Acton, Cheshire

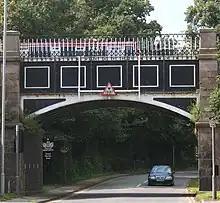
Nantwich Aqueduct

The centre of Acton village has been designated a conservation area and contains several historic buildings. Apart from the church, the oldest buildings are a pair of grade-II-listed red-brick almshouses in the churchyard which were built by Sir Roger Wilbraham in 1613. The black-and-white Star Inn dates from the late 17th century and is grade II listed. The Glebe House on Monks Lane, once the vicarage, is a handsome three-storey, five-bay building in red brick with massive chimney stacks, built in 1723–27; it is listed at grade II*.